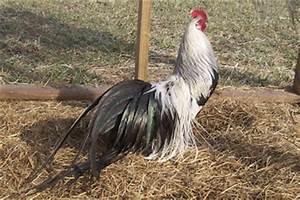
Label: gallina